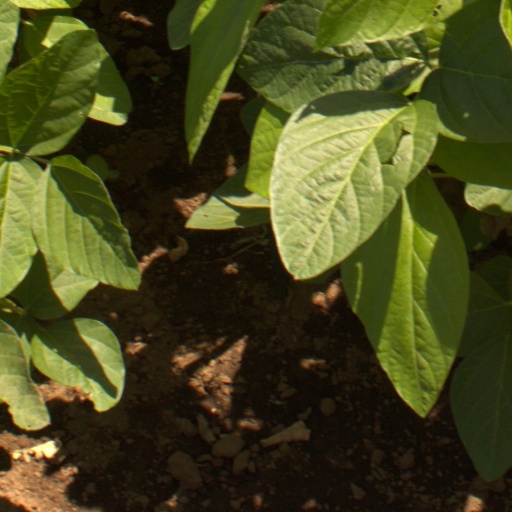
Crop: soybean